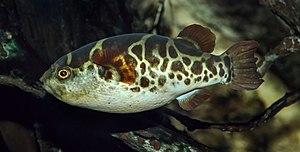
Le Tetraodon fluviatilis est une espèce de tétraodon vivant dans le sud-est de l'Asie : Inde, Sri Lanka, Bangladesh, Birmanie et Bornéo.